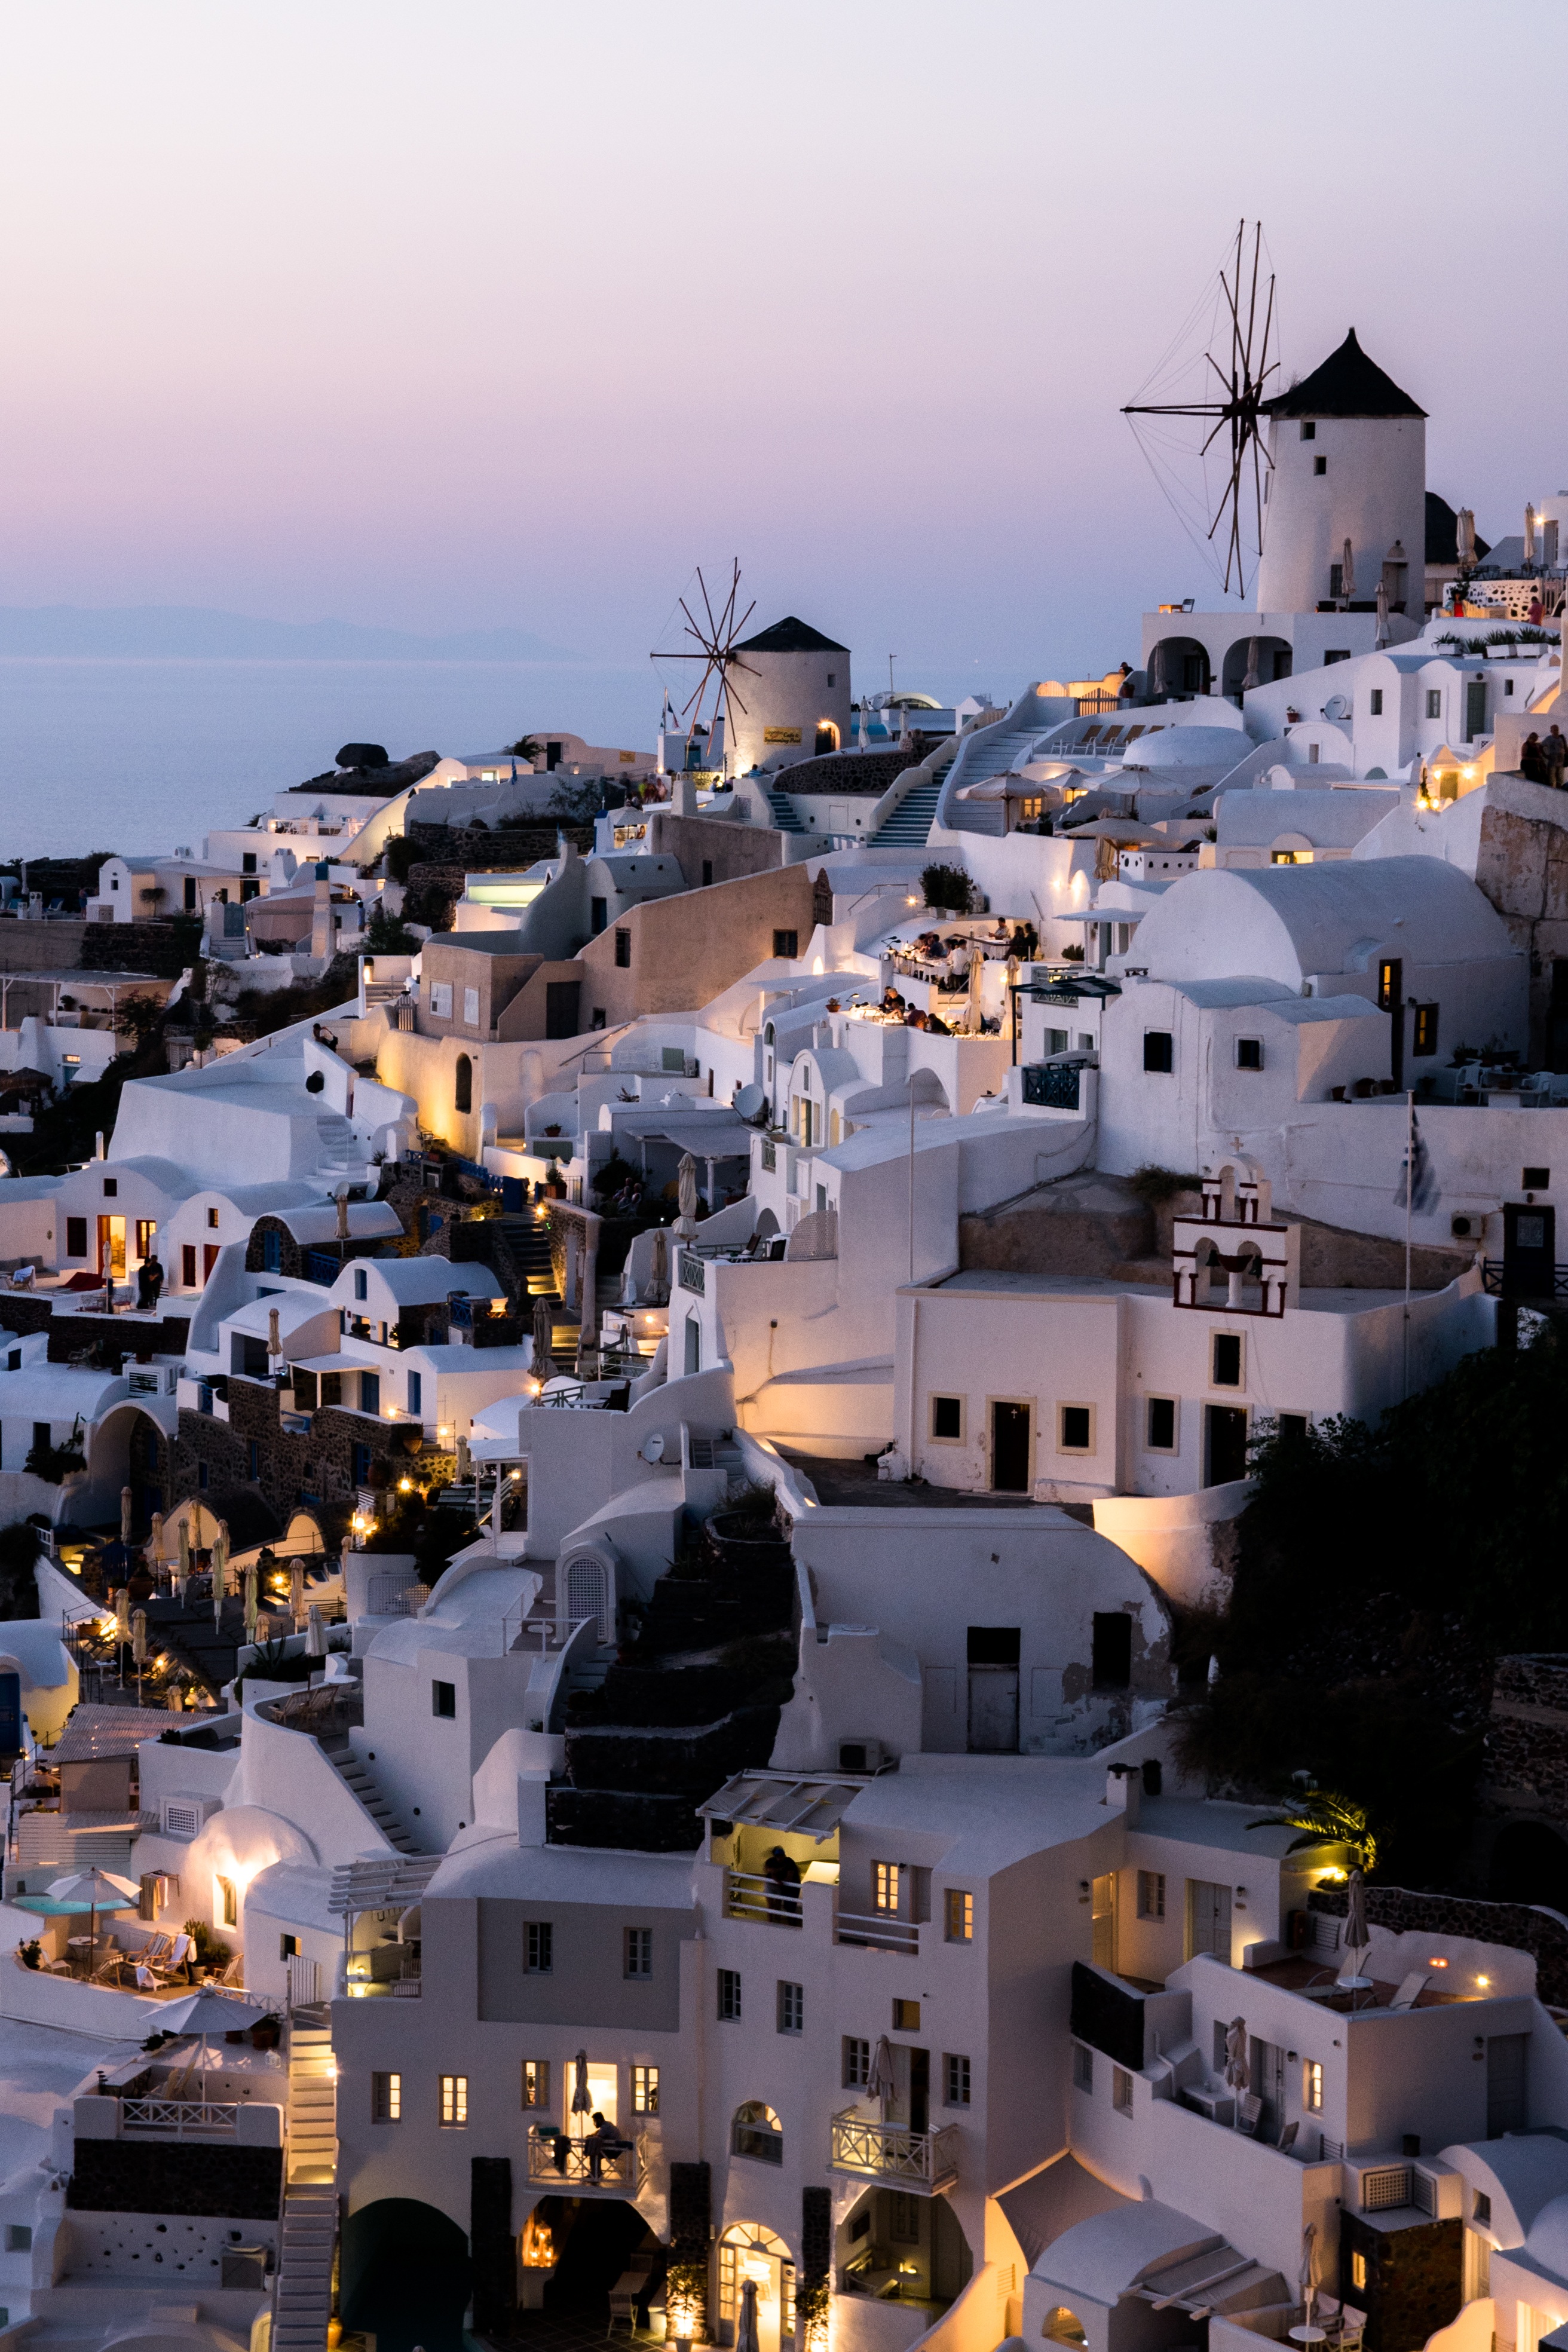
sea, dock, architecture, sunset, town, city, cityscape, summer, evening, greek, vehicle, marina, place, santorini, homes, greece, windmills, mood, sea view, abendstimmung, oia, human settlement